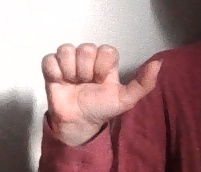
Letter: dhad